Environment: real
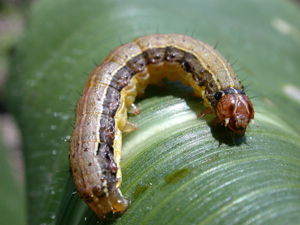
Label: fall_armyworm